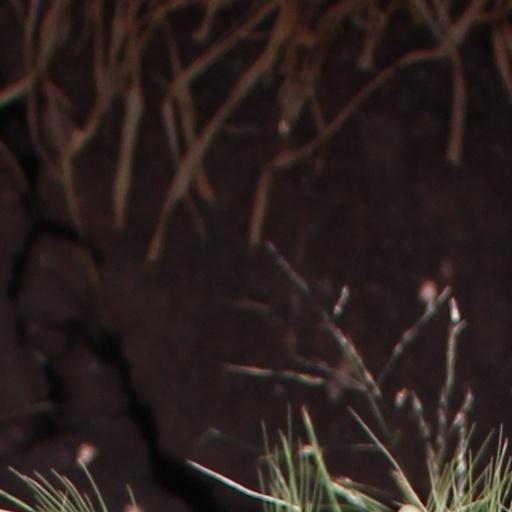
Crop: wheat